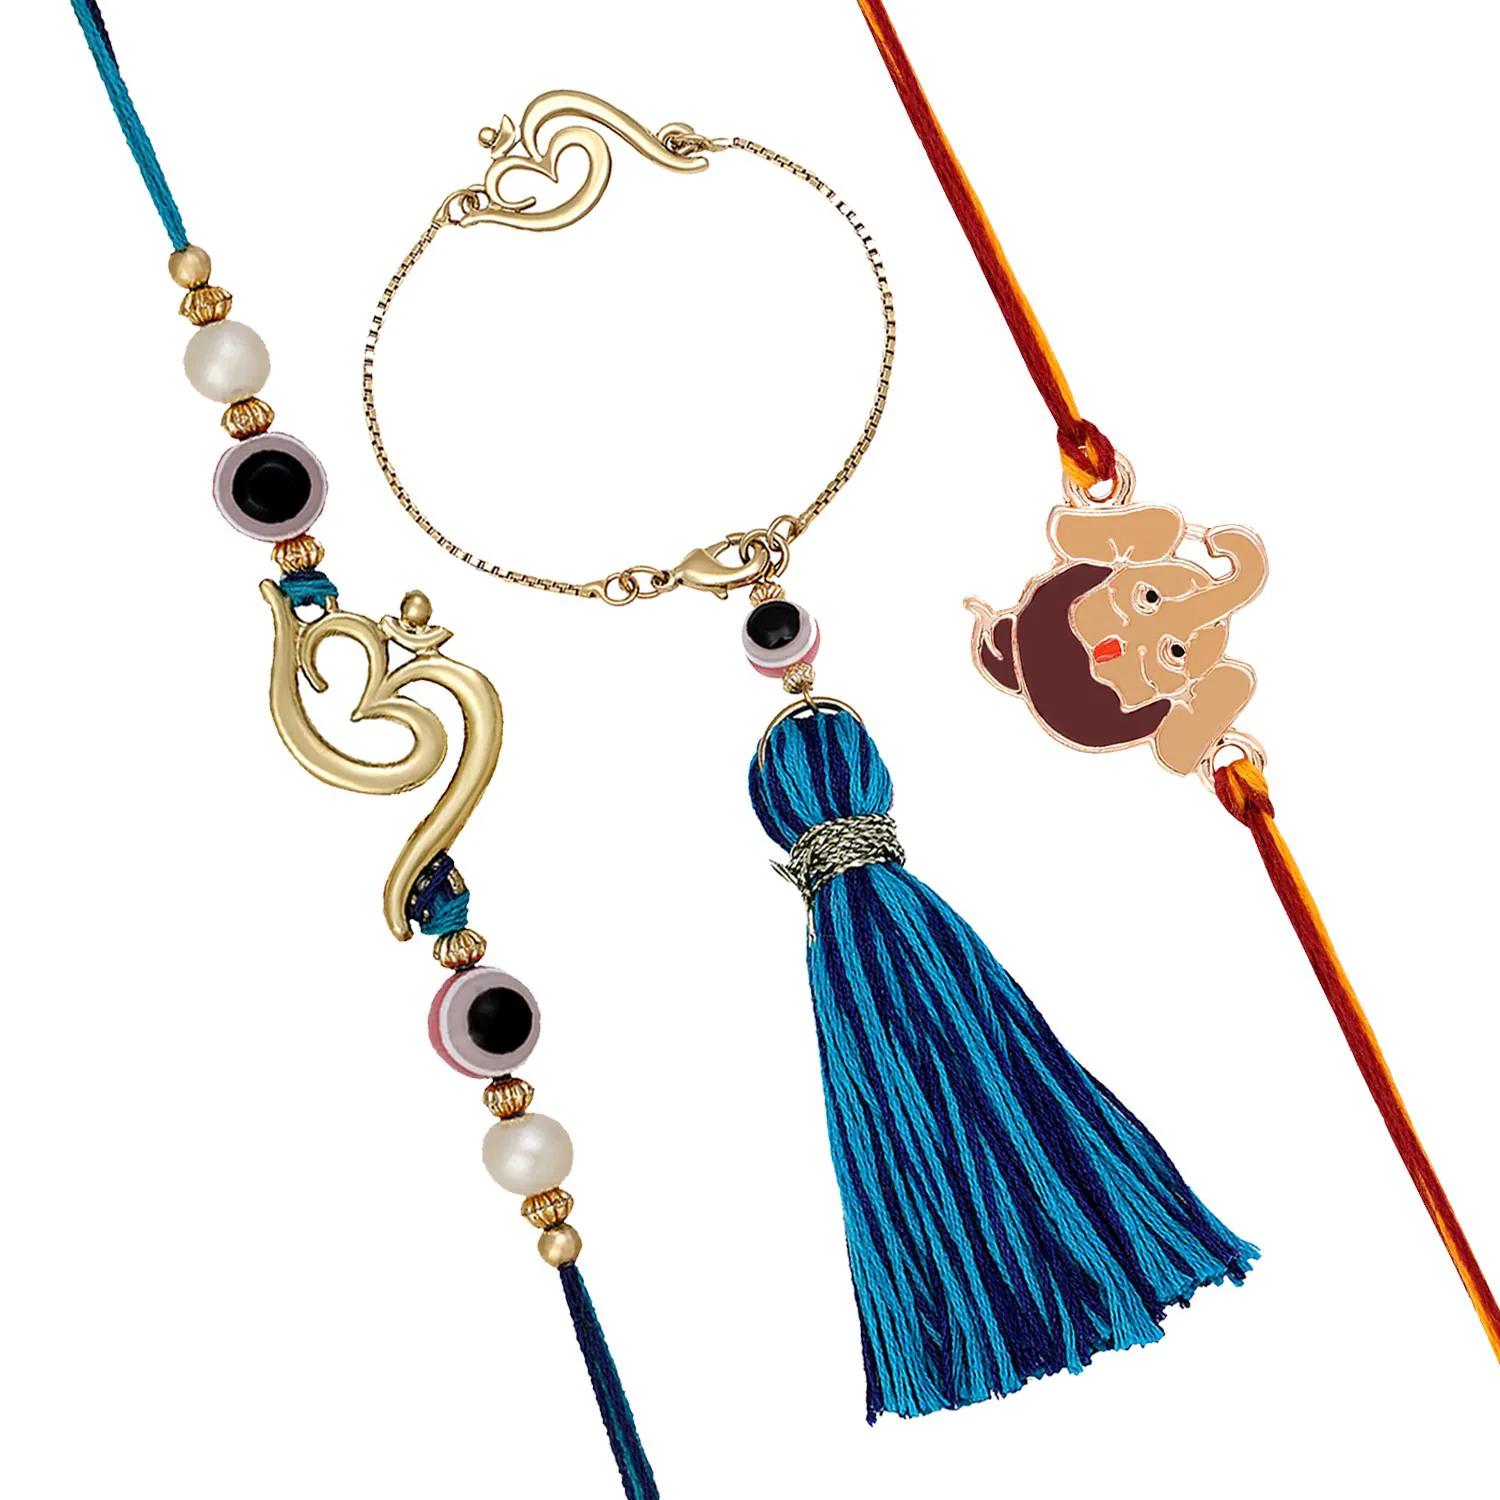
 Mahi Combo of OM, Ganesha and Evil Eye Bhaiya Bhabhi Rakhi with Tassel (RCOLB1105732M)
Type: Rakhis
Brand: Mahi
Price: Rs. 369
 Celebrate Raksha Bandhan with our exquisitely crafted Rakhi, designed to strengthen the bond between siblings. This traditional Rakhi features intricate beadwork and durable thread, ensuring it stands the test of time. Handmade with care, each Rakhi is a unique and meaningful gift for your brother. Each Rakhi carries heartfelt blessings and good wishes for your brother's well-being and success. Celebrates the bond of love and protection between siblings, a cherished tradition in Indian culture.
Features: The Rakhi is adorned with vibrant colors and attractive embellishments that add a touch of elegance to the celebration. Multi-Purpose Use: Lumba Rakhi can be used as a bracelet or an ornamental accessory for various festive occasions and celebrations.,Content in Box : 3 Rakhi;s ; Cultural Significance: This beautiful Rakhi will acknowledge your love for Your Brother with the promise that your bond with him will grow stronger as time goes on.,Vibrant Colors: Adding bright and playful colors to the celebration will make it stand out and make it more enjoyable. This Rakhi Combo comes with a Small Rakhi Greeting Card along with a few grams of Roli & Chawal,Celebrate the bond of love and protection with our exquisite Rakhis. Share the joy of Raksha Bandhan Festival with this beautiful Rakhi, a token of love, protection and blessings.,Adjustable Size and Easy to tie: Designed to fit wrists of all sizes. It is simple and easy to tie the Rakhi securely and effortlessly.
Included: 3 Rakhis